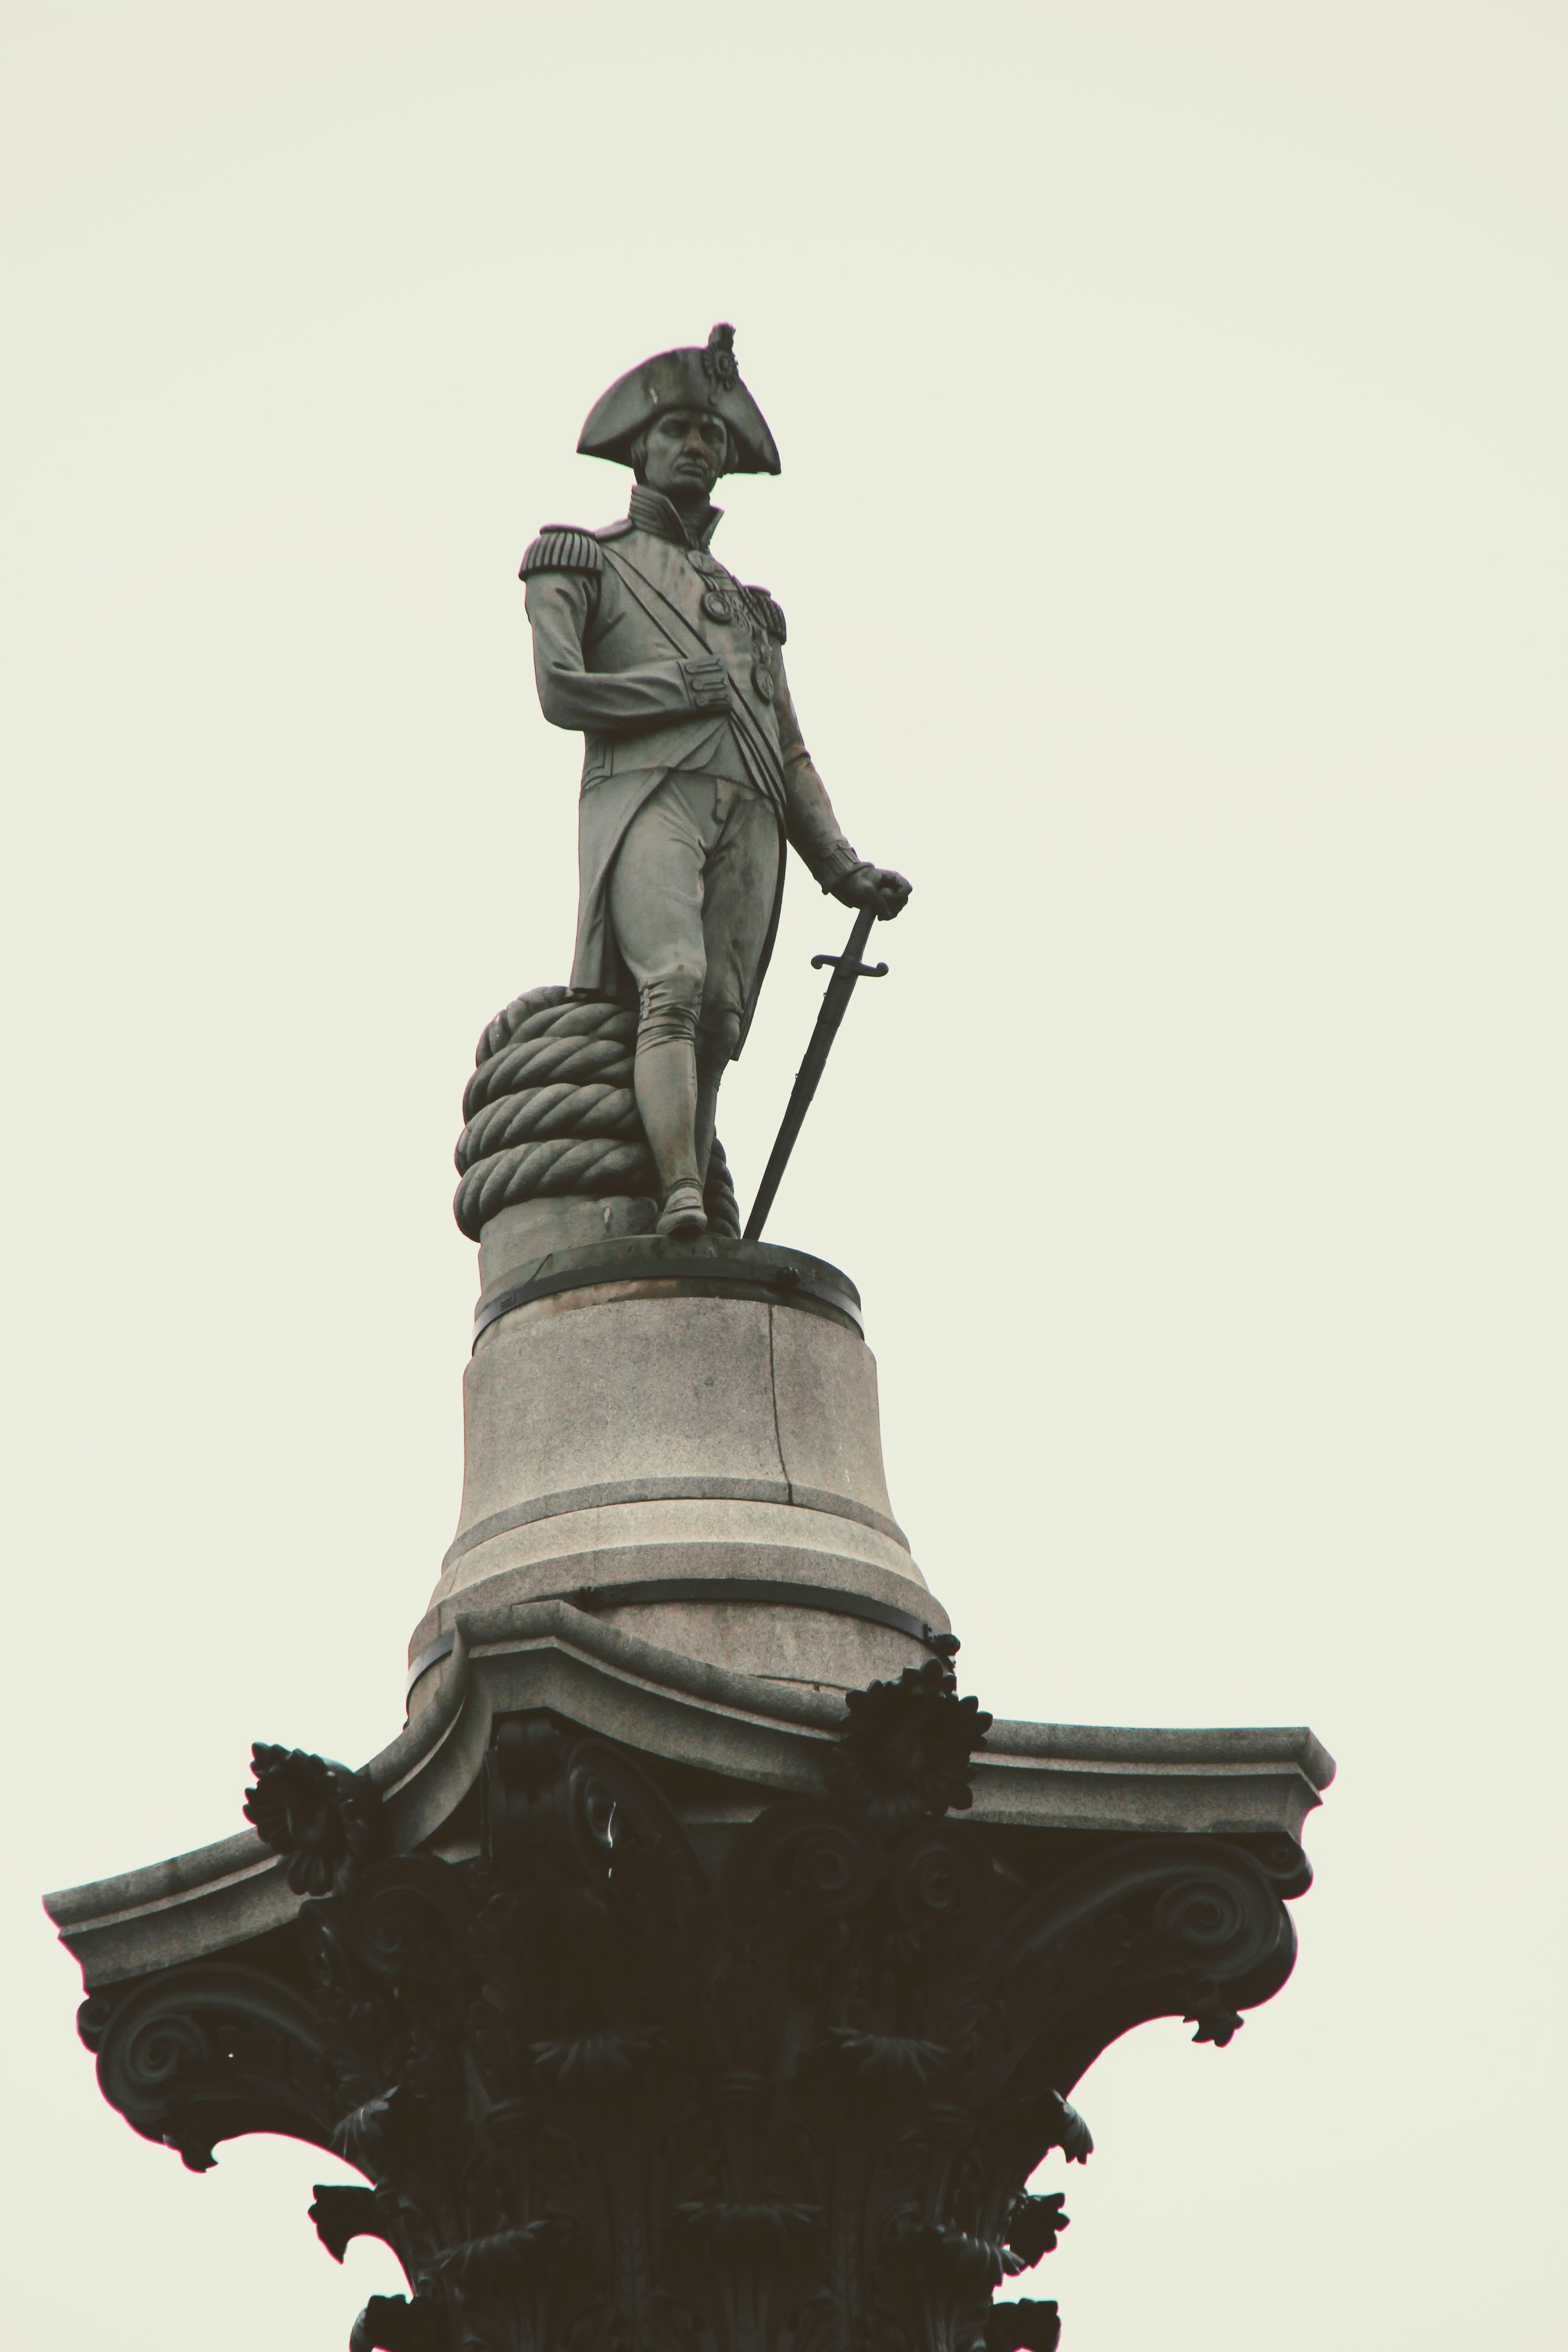
monument, statue, england, sculpture, london, art, figure, illustration, napoleon, historically, united kingdom